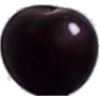
Label: Cherry Wax Black 1